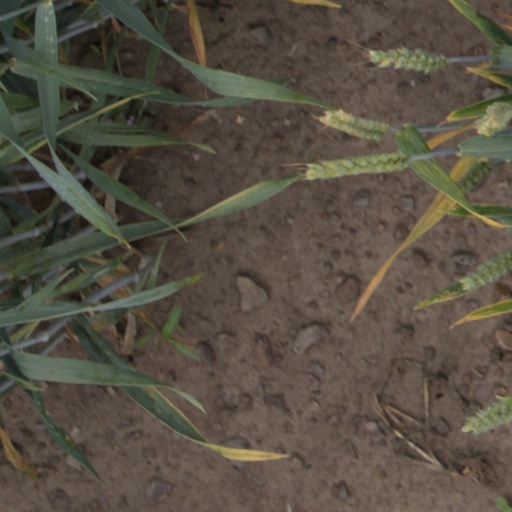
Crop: wheat